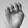
ASL letter: E